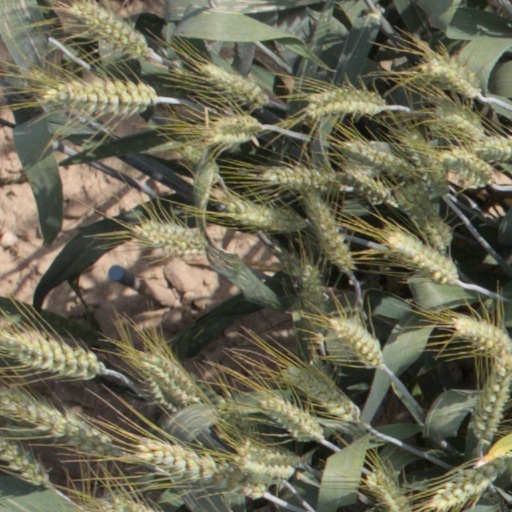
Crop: wheat